George Fenneman

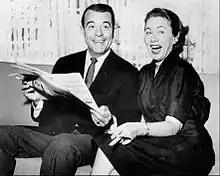
George and Peggy Fenneman, 1958

Fenneman married his college sweetheart, Margaret "Peggy" Jane Clifford in 1943. They had three children. He died from respiratory failure at his home in Los Angeles, California, on May 29, 1997, at the age of 77. Fenneman's body was cremated, and the location of ashes is unknown.